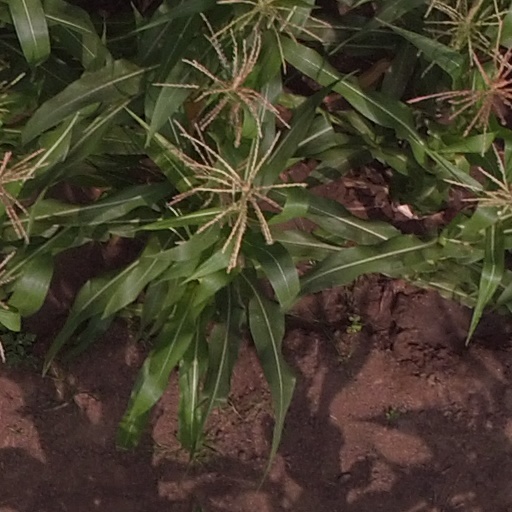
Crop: maize; corn